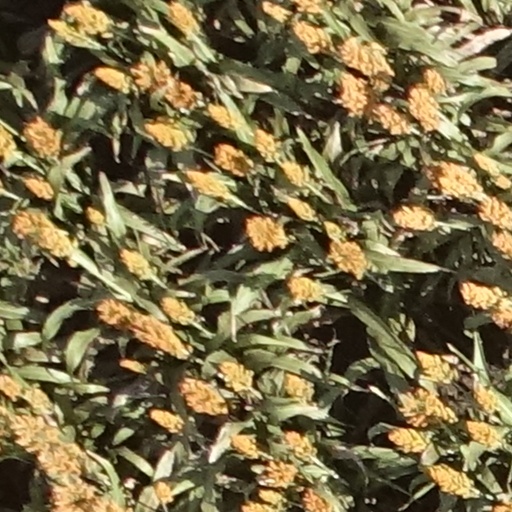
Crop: sorghum